Cedar Point

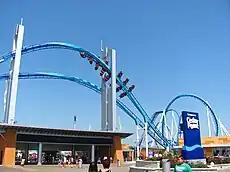
Cedar Point's renovated entrance for 2013, featuring GateKeeper

On July 13, 2012, Cedar Point announced the removal of Disaster Transport and Space Spiral. Exactly a month later, Cedar Point announced GateKeeper, the longest wing coaster in the world, which opened on May 11, 2013. Along with GateKeeper, a new main entrance plaza was constructed, replacing the entrance that was built in the 1960s. It features two -tall support columns that the GateKeeper trains go through. Cedar Point invested $60 million in its resort hotels over the next three years, starting in the 2013–2014 offseason. At the end of the 2013 season, John Hildebrandt retired as the park's general manager and was replaced by Jason McClure, the former vice president and general manager of Dorney Park & Wildwater Kingdom.